History of Toronto Island Airport

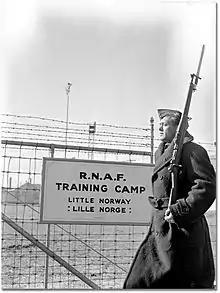
The era of the Norwegian Air Force at the airport

During World War II, many government facilities were used for military purposes, and the island airport became a military training base. In 1940, the Norwegian Government in-exile made arrangements to use the island airport as a training facility for the Royal Norwegian Air Force (RNAF), using airplanes ordered from the United States prior to war breaking out. The facility was named "Little Norway". Barracks were built nearby on the mainland at the foot of Bathurst Street. In 1943, the Norwegians moved to an existing camp at Muskoka, Ontario for their training. The barracks became emergency housing after the war, and were eventually demolished in 1957. The nearby 'Little Norway Park' is named in remembrance of the Norwegian community around the airport. The airport was turned over to the Royal Canadian Air Force for the duration of the war. It was the headquarters for No. 1 Training Command, training pilots on Harvard trainers. It was also used by 124 Ferry Squadron as a waypoint for transporting planes around the country.